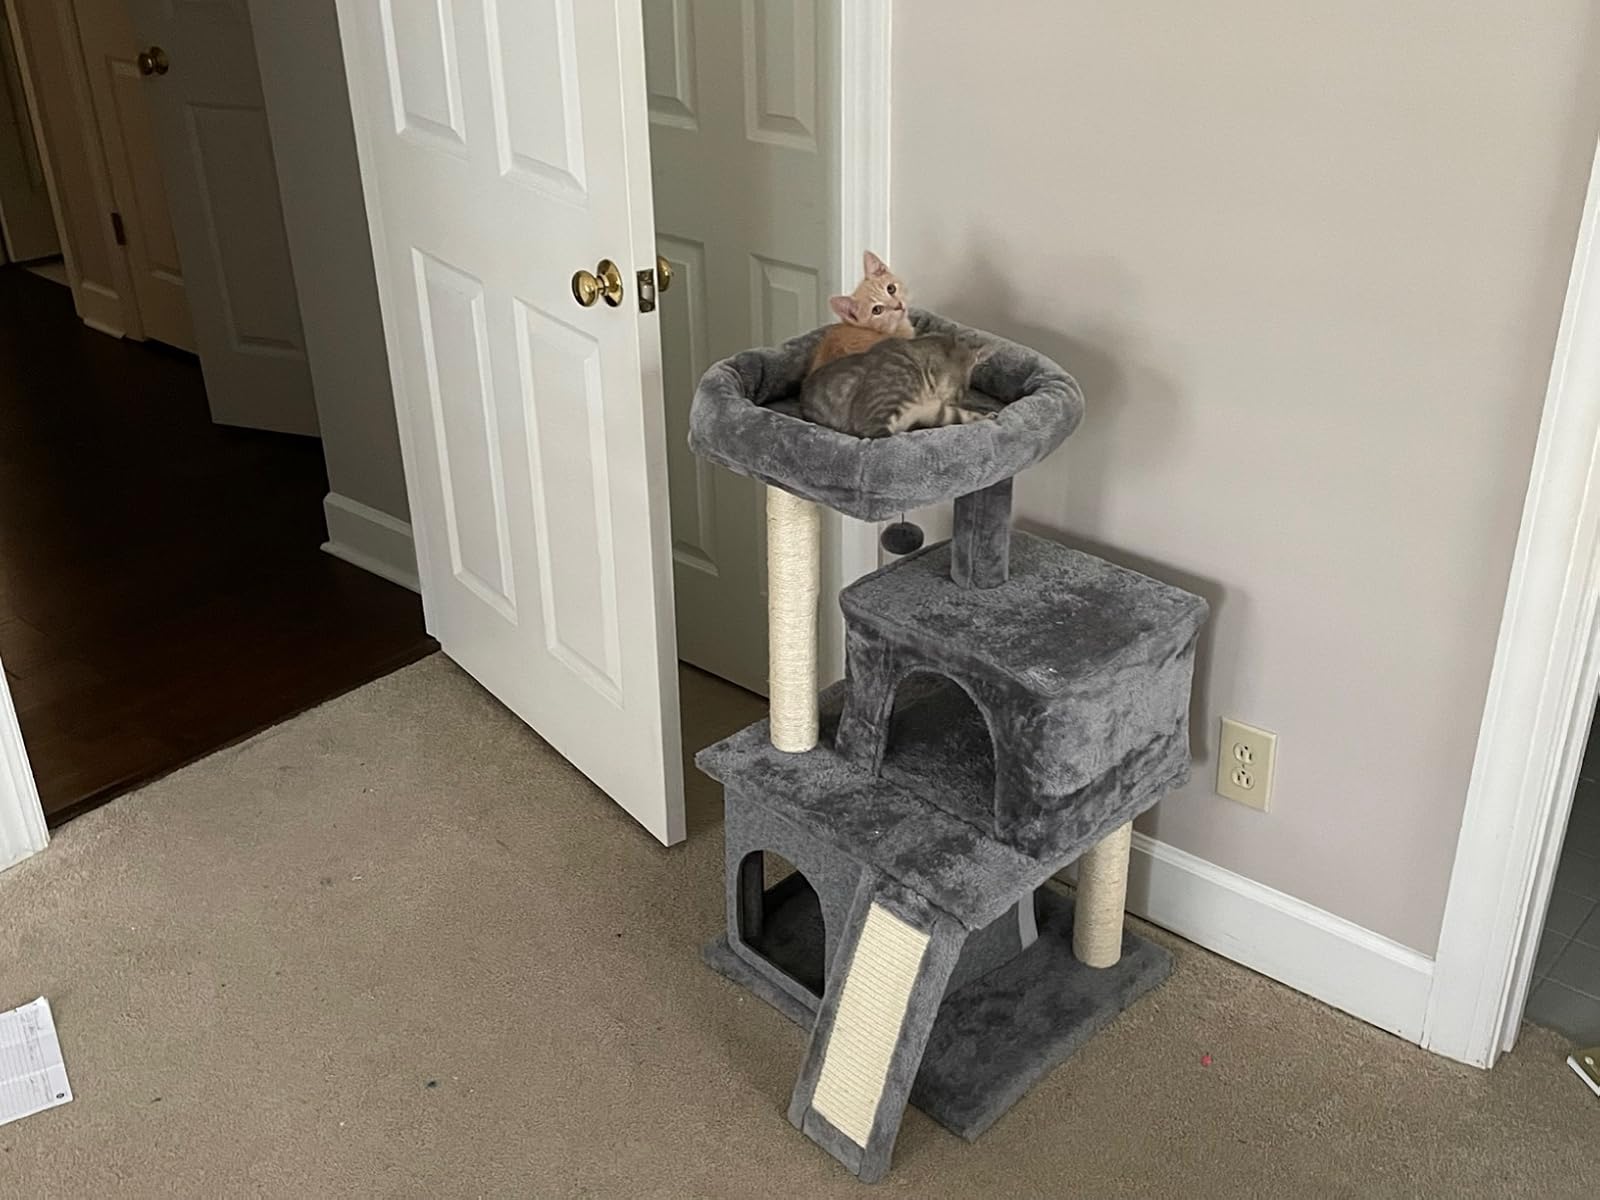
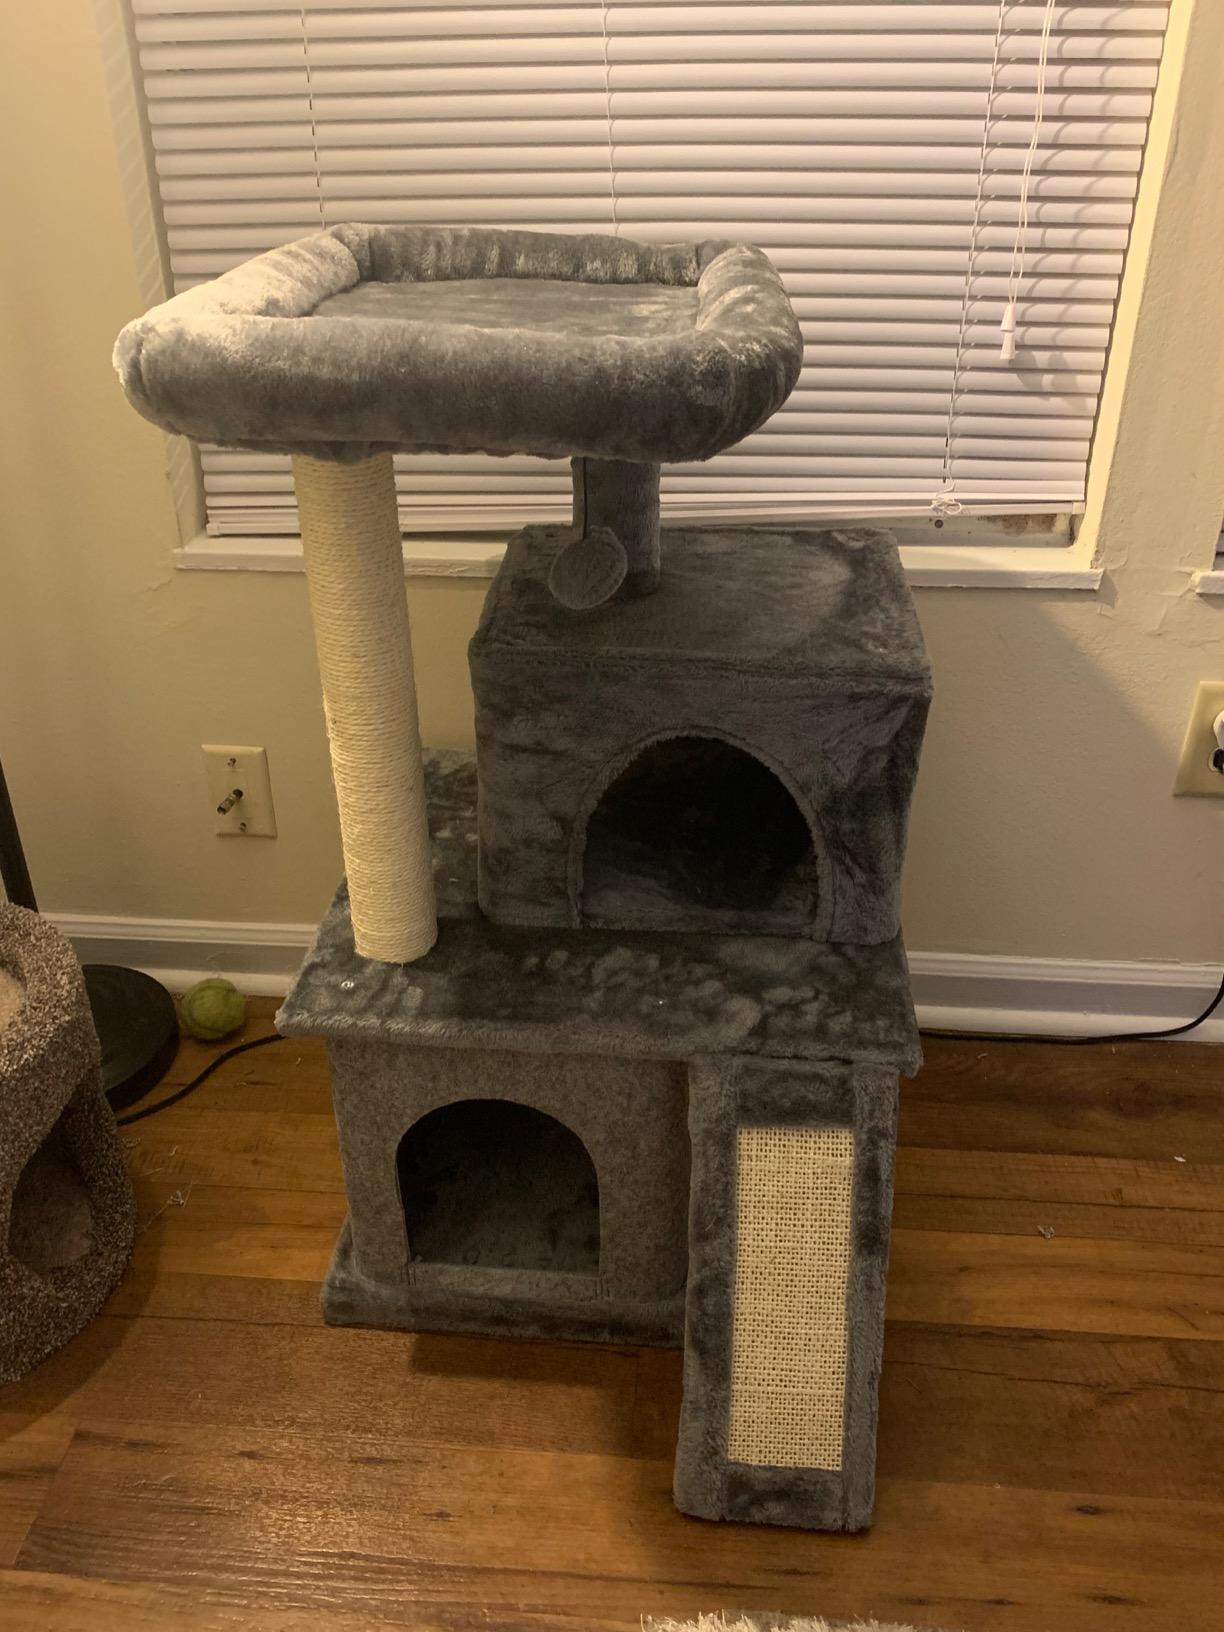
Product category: items_cat tree
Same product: yes